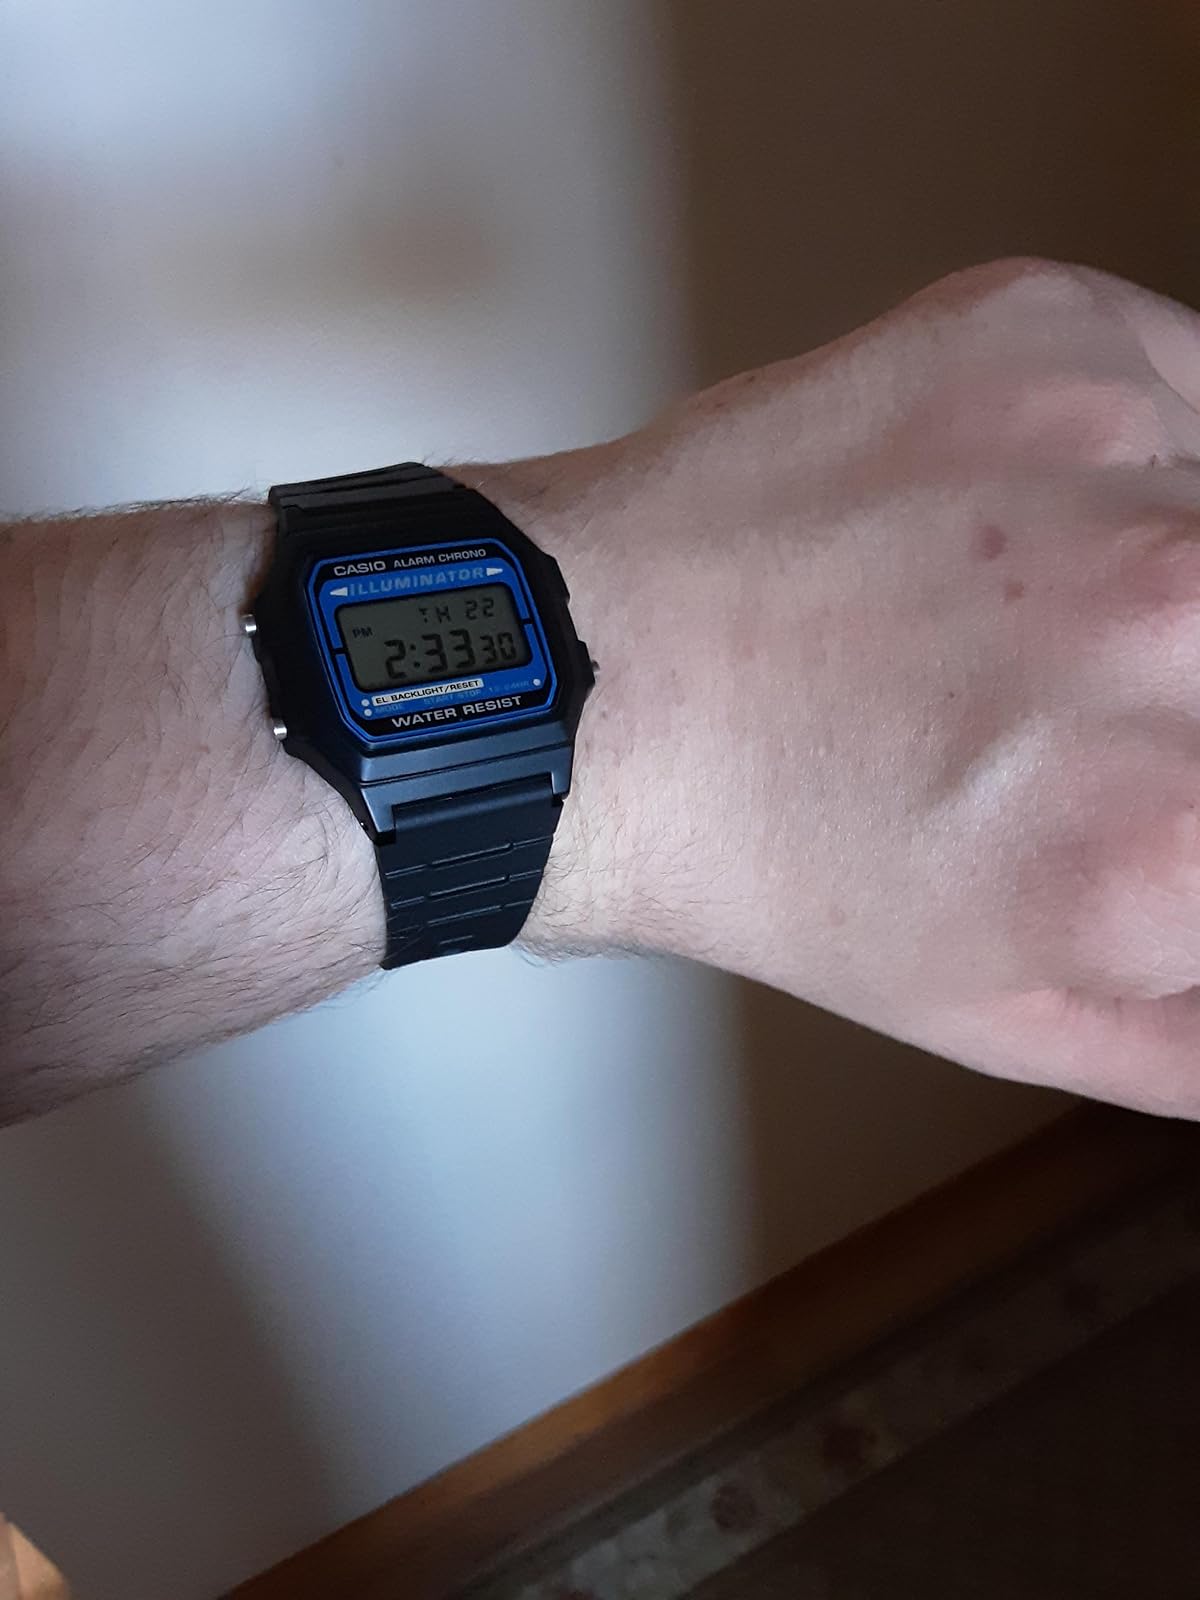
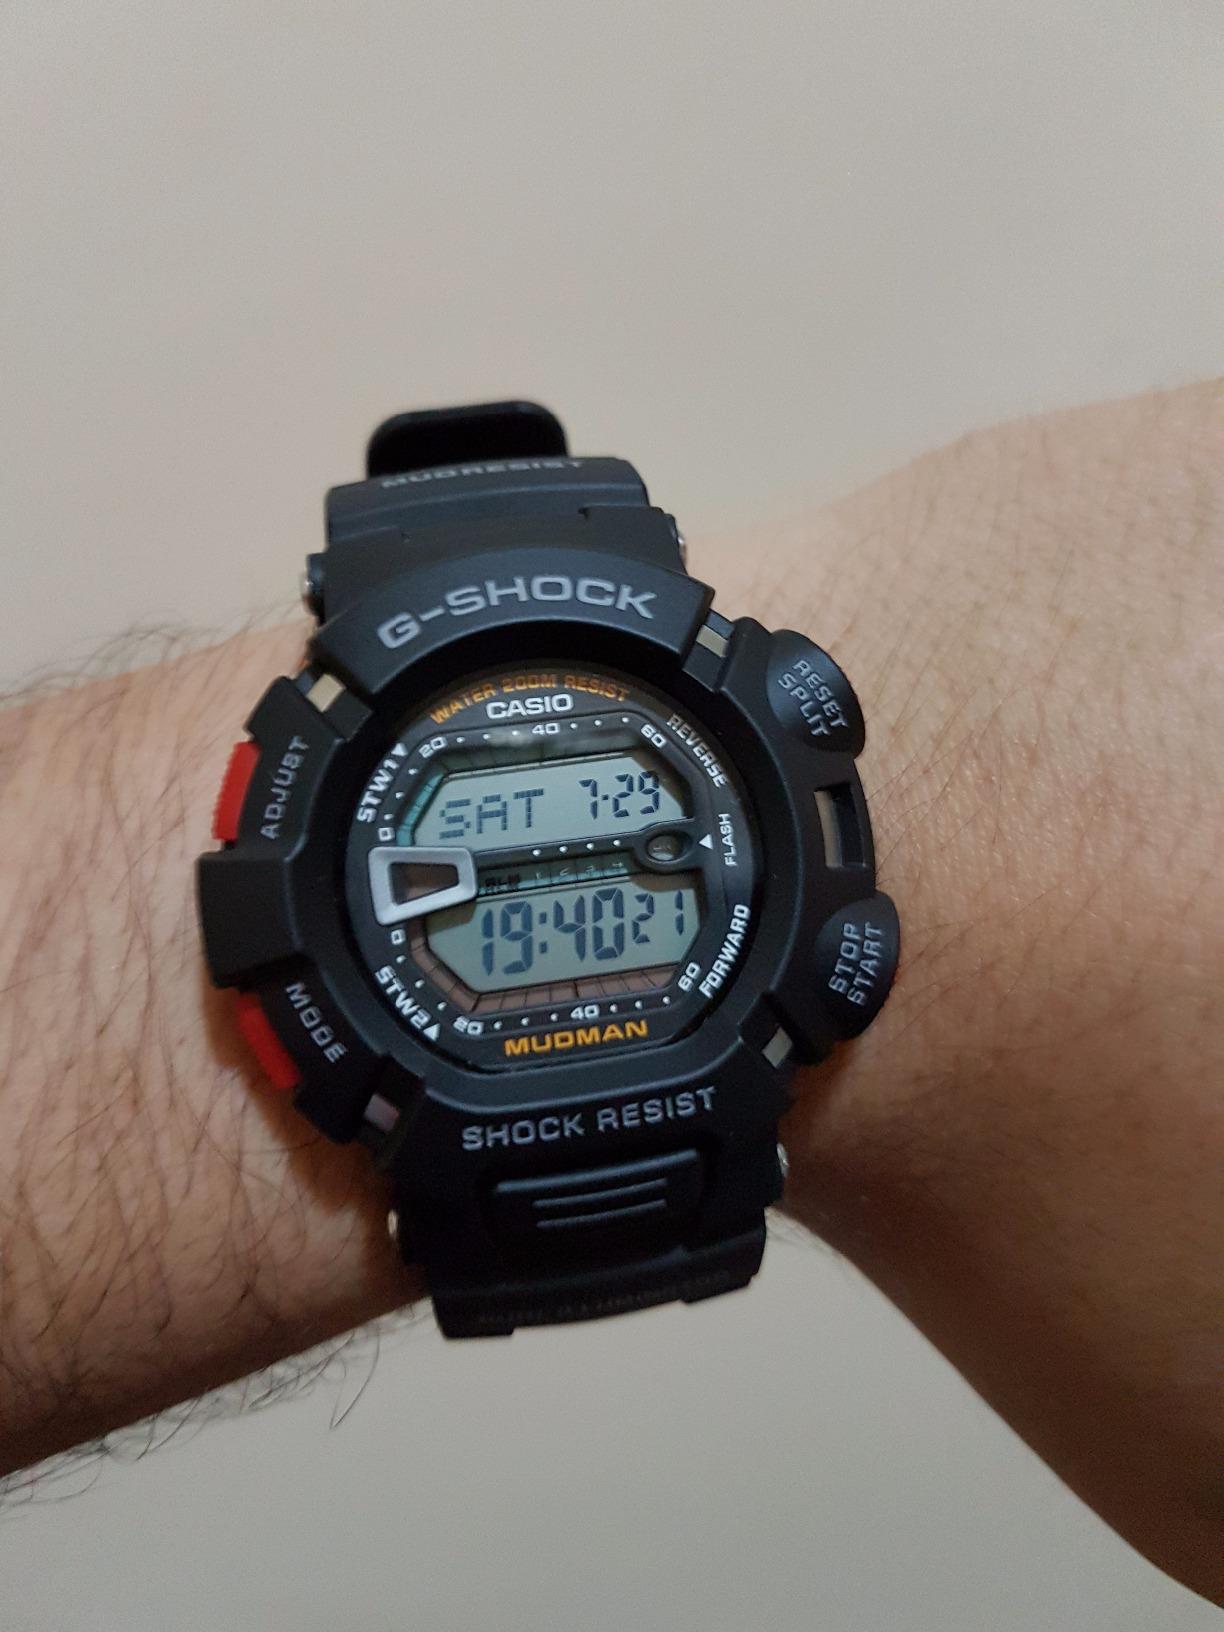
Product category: accessories_watch
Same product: no